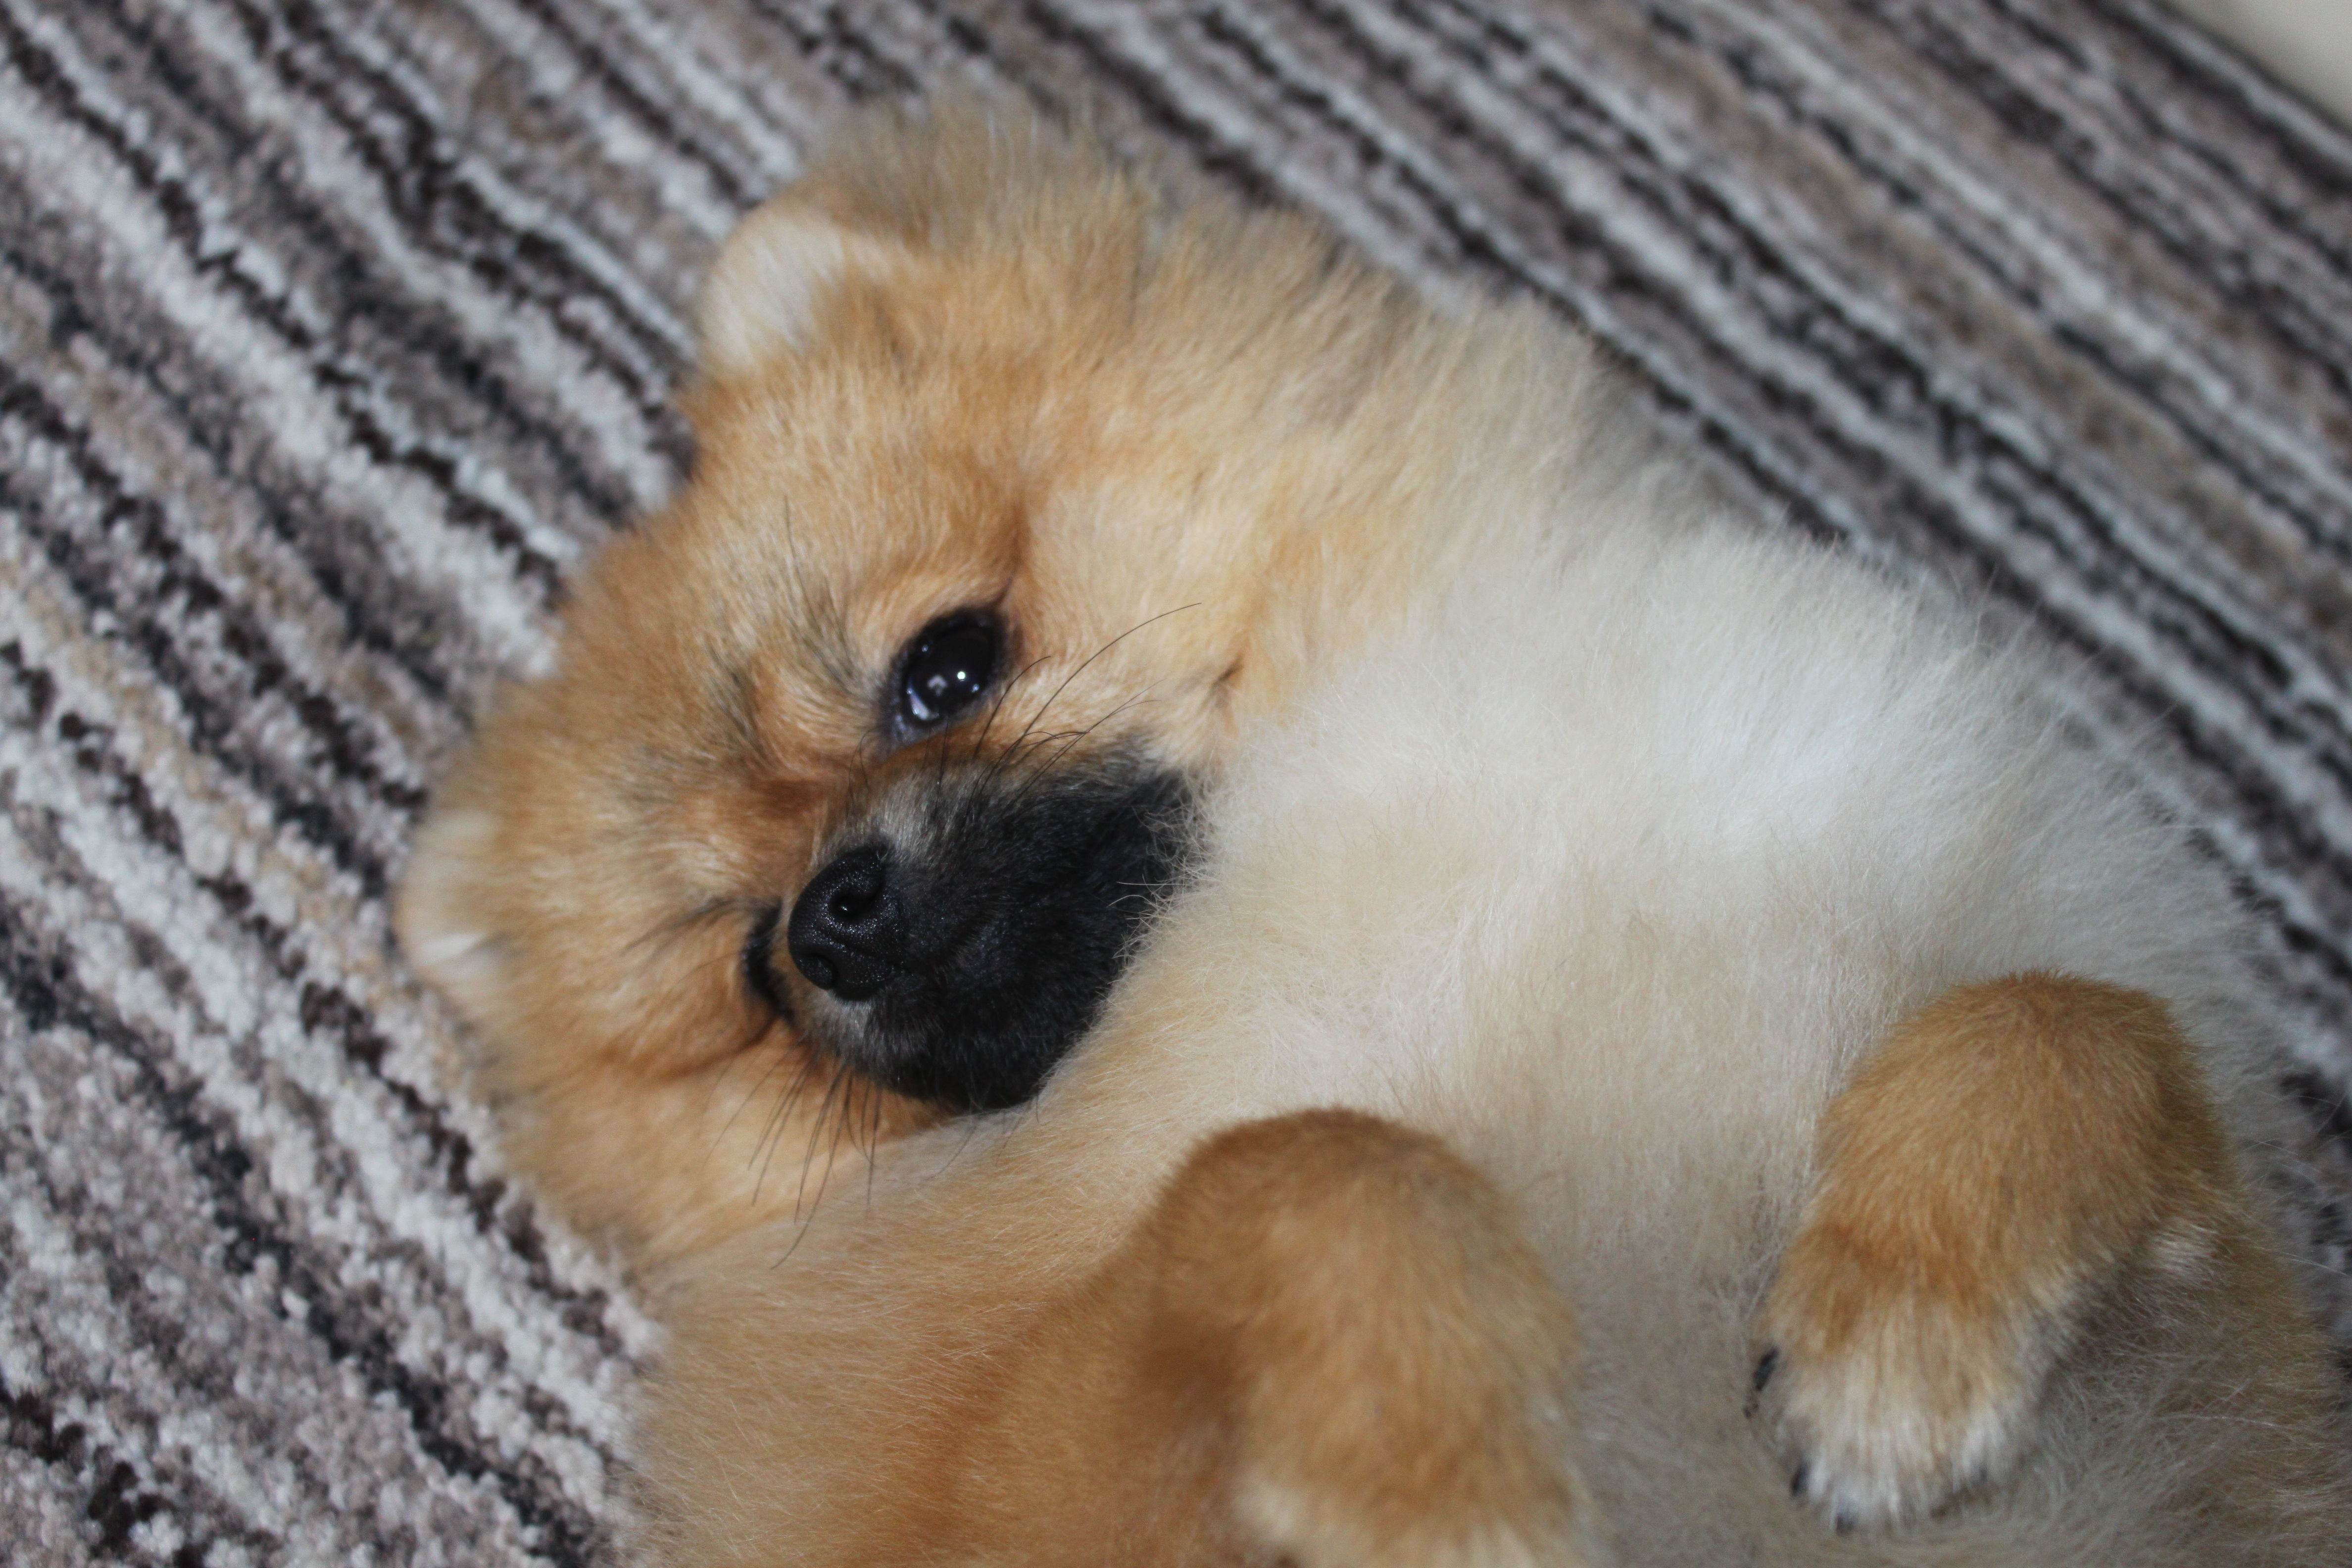
puppy, dog, pet, mammal, vertebrate, dog breed, lie, pomeranian, spitz miniature, pomerannian, dog like mammal, carnivoran, dog breed group, german spitz mittel, german spitz, german spitz klein